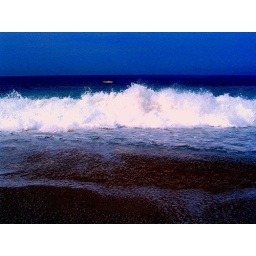
i like the little yellow boat in the background... beach in Mexico.